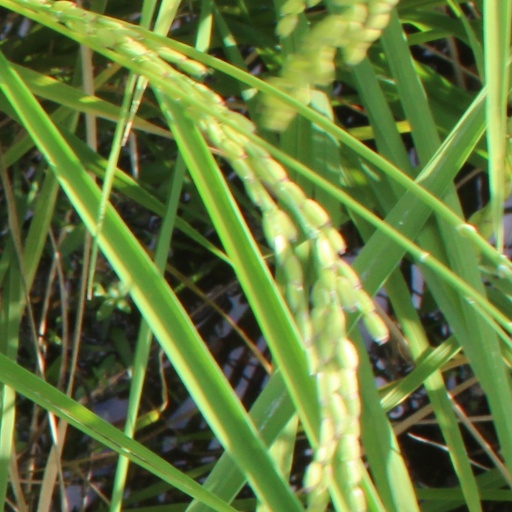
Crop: rice